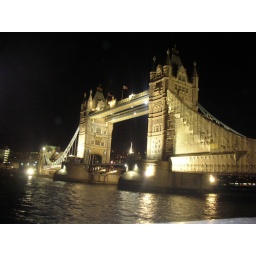
tower bridge by night